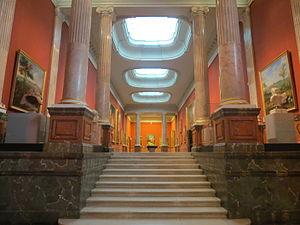
Galerie des Colonnes du Musée Fabre de Montpellier.
Cette page liste les musées de l'Hérault.
Le musée Fabre est un musée d'art situé à Montpellier Hérault.